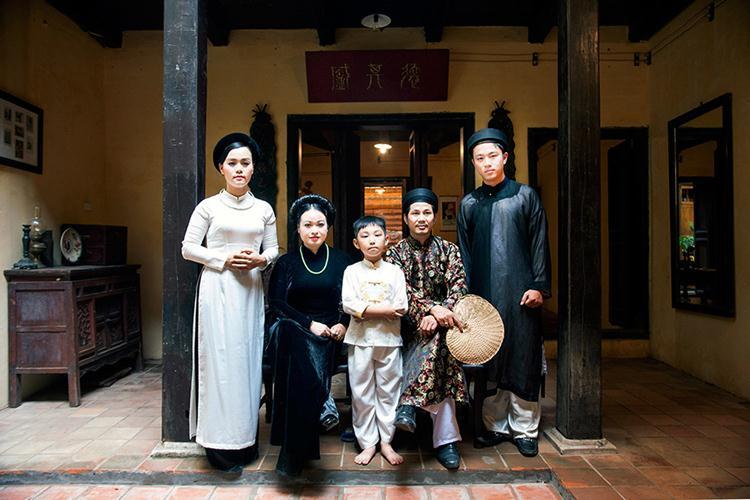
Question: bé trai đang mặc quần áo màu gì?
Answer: đang mặc quần áo màu trắng